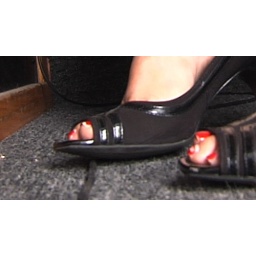
Sexy red toes in black peep toe shoes